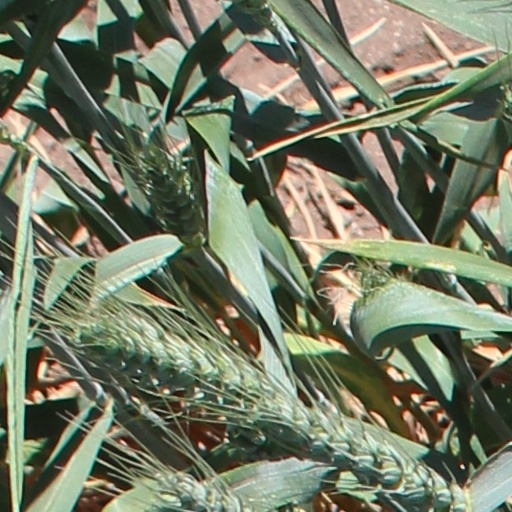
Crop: wheat